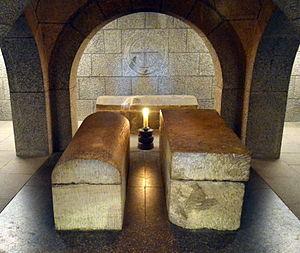
Egbert II de Misnie, fut comte de Brunswick et Margrave de Misnie.